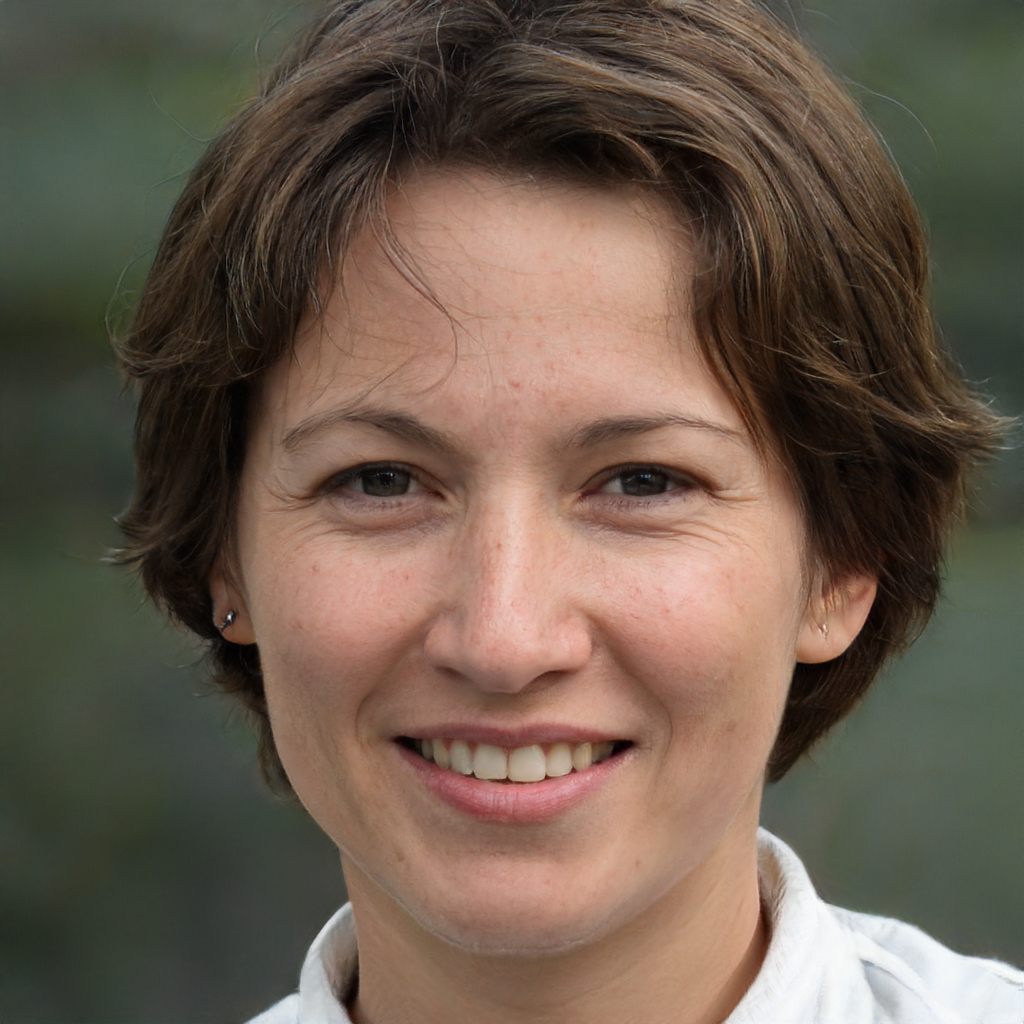
Gender: Female